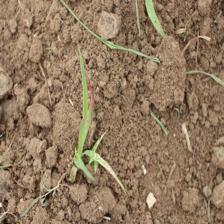
Label: Sorghum